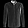
Label: Shirt